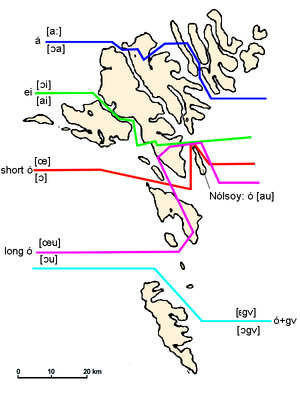
Færøsk (sprog) / Færøske dialekter
Isoglosser på Færøerne. Syd for den røde linje taler man søndenfjordsdialekt. Nord for den grønne linje findes Norderøernes dialekt, mens man i midten taler "tórshavnsk" eller sydstrømødialekten.
Færøsk er et vestnordisk sprog, som har udviklet sig fra det oldnordiske sprog som landnamsmændene talte da de bosatte sig på Færøerne i det 9. århundrede. Siden dengang har man talt færøsk på Færøerne.